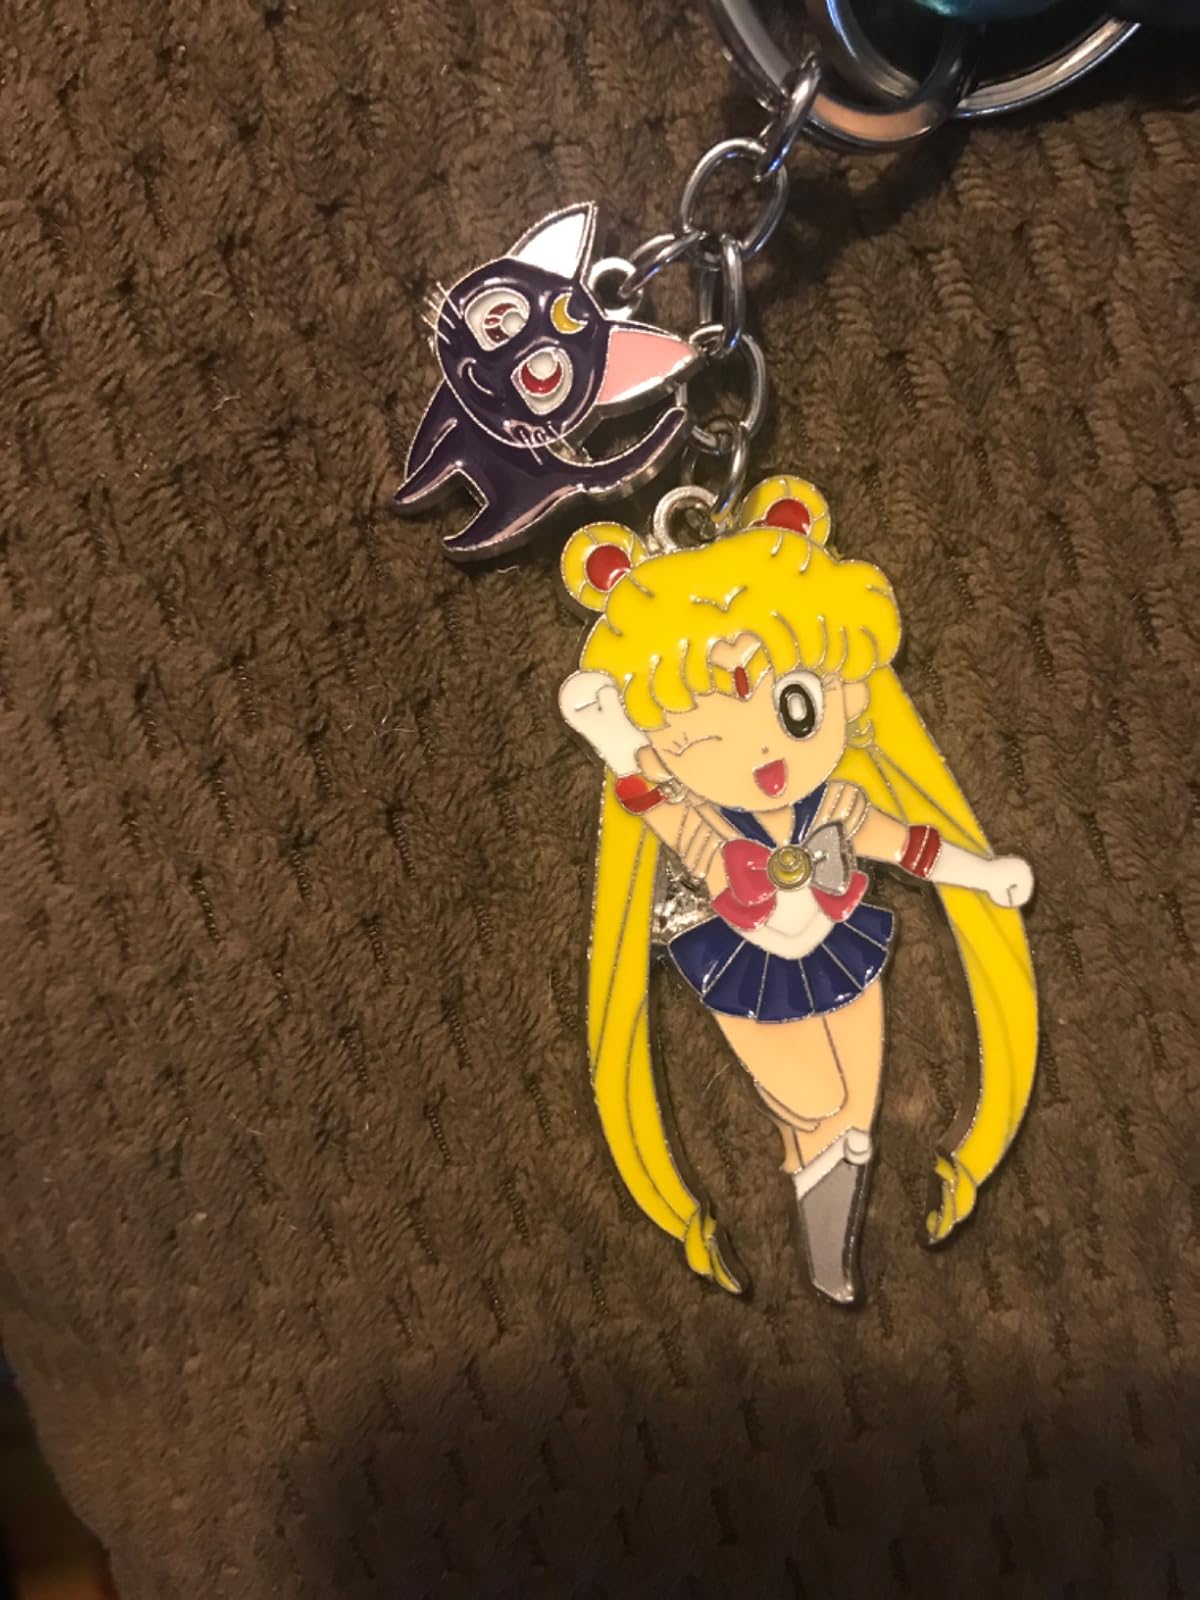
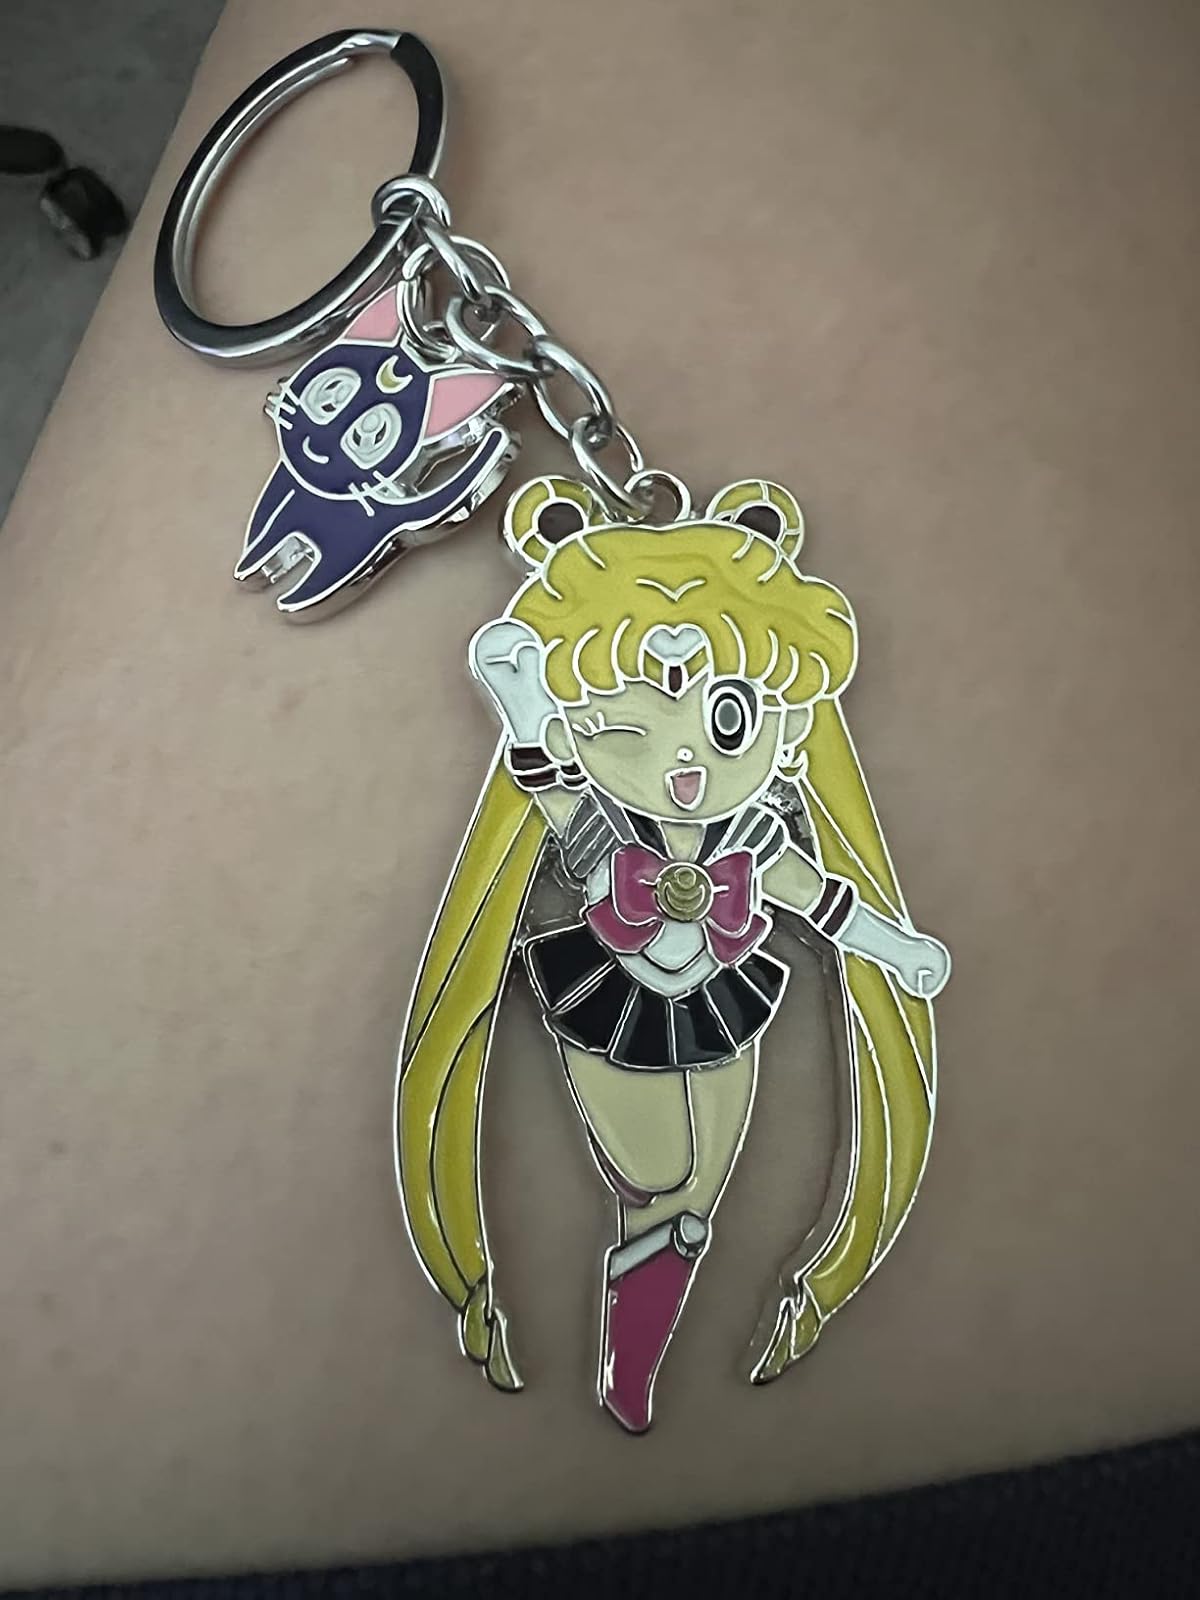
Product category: accessories_keychain
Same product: yes